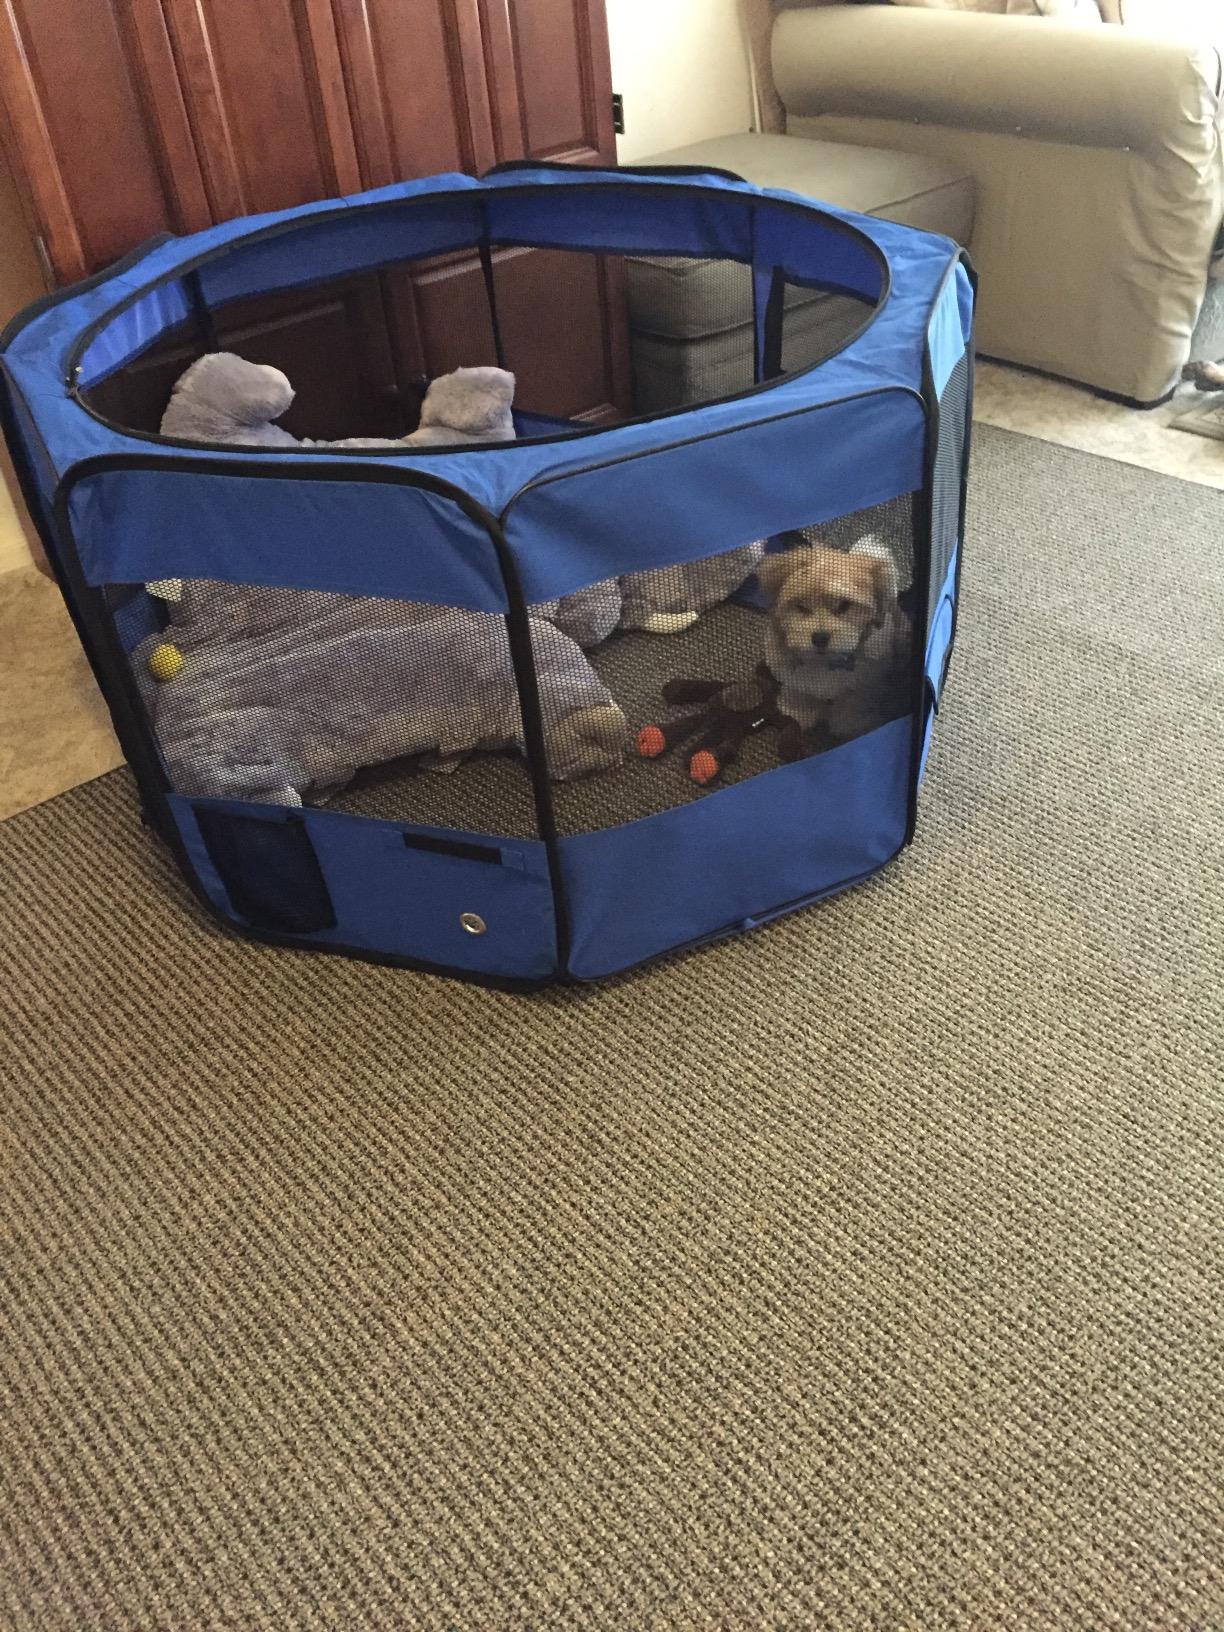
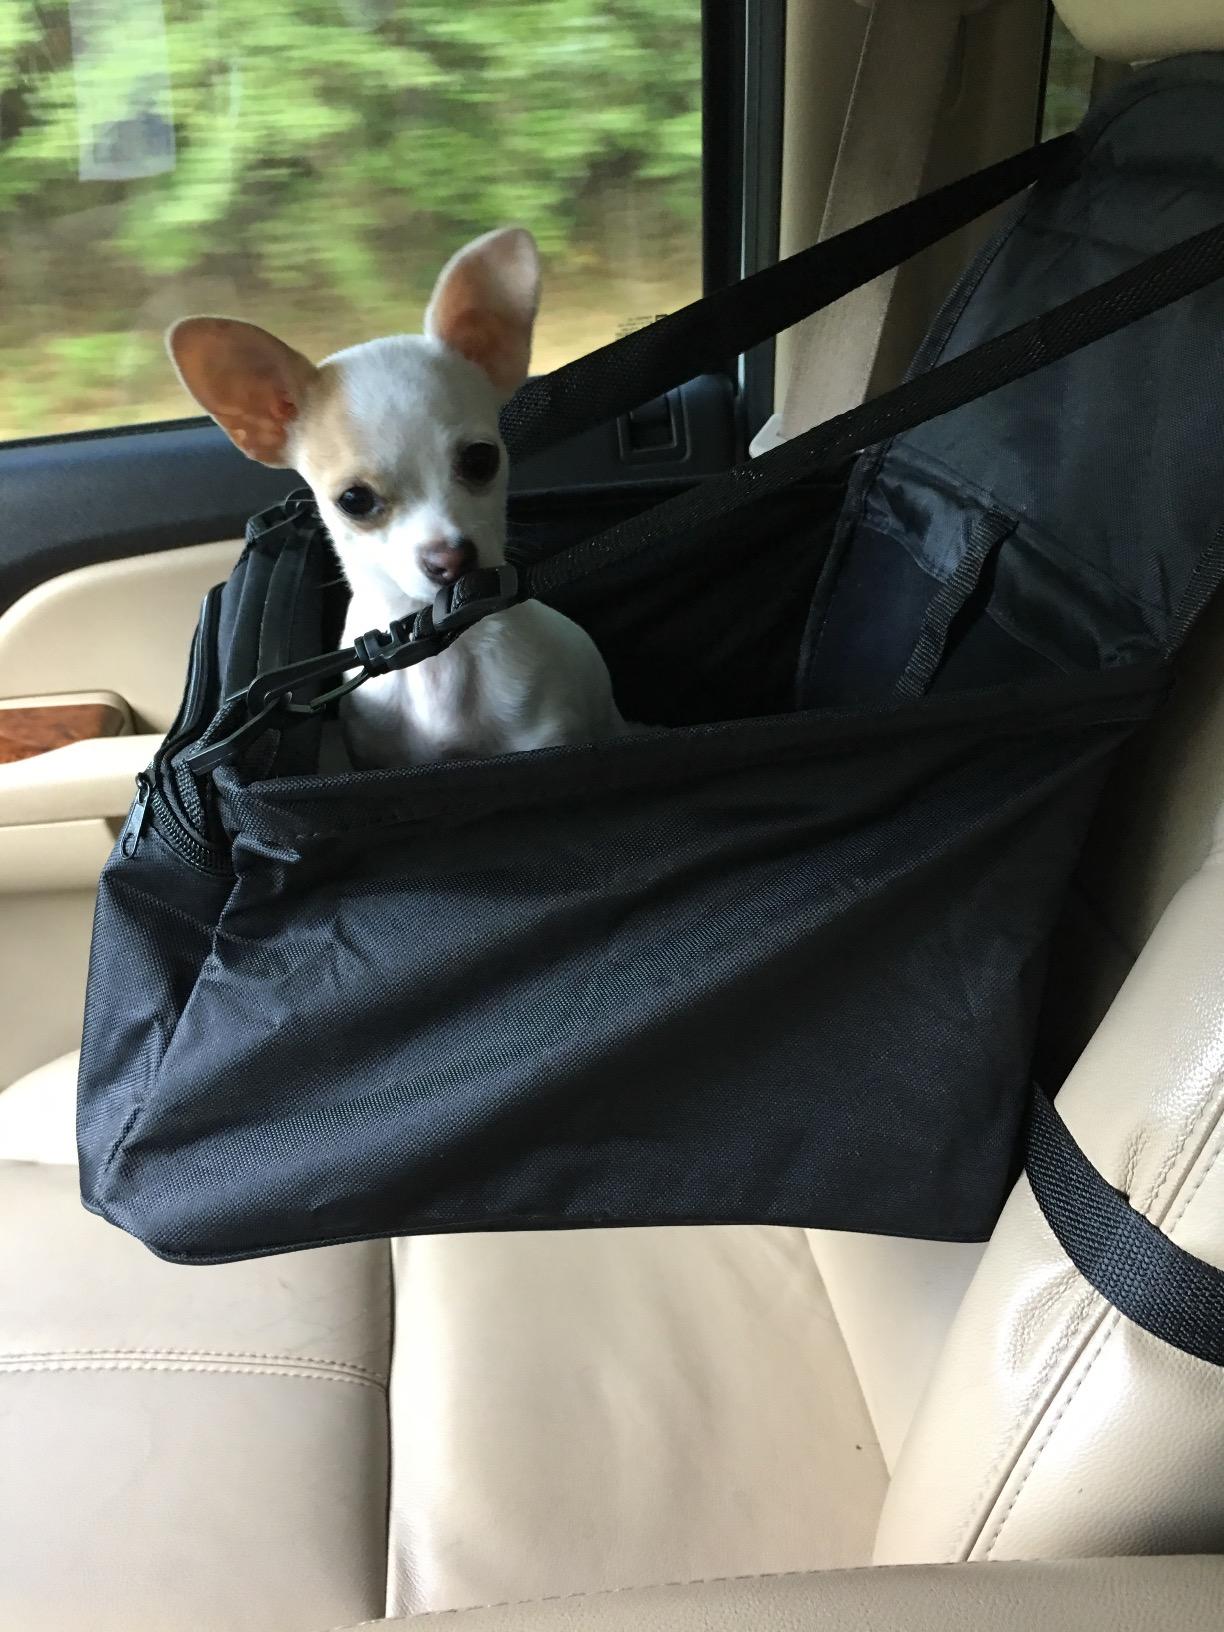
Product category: items_kennel
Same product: no